2010 Times Square car bombing attempt

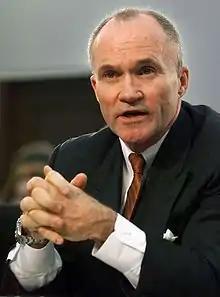
NYPD Commissioner Raymond Kelly

On May 13, investigators searched several locations in the northeastern U.S. in relation to the investigation and arrested three Pakistani men on immigration violations. The FBI also conducted searches at a gas station in the nearby town of Brookline, in Camden and Cherry Hill, New Jersey, and in Centereach and Shirley, New York, on Long Island. U.S. Attorney General Eric Holder said there was evidence the men had provided money to Shahzad through an informal money transfer network (known as a "hawala"), but it was not yet clear if they were aware of the bombing plot.